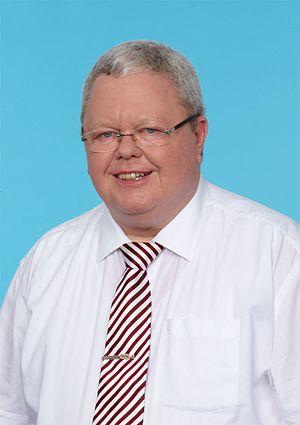
Uwe Döring, né le 27 juin 1946, est un homme politique allemand qui appartient au Parti social-démocrate d'Allemagne.